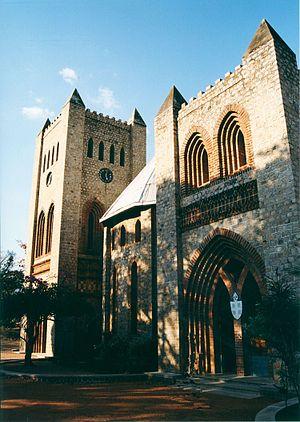
L'Universities' Mission to Central Africa est une société missionnaire d'obédience anglicane, fondée sous l'égide des universités d'Oxford, de Cambridge, de Durham et de Dublin. Elle entretient vigoureusement la tradition anglo-catholique et est la première à confier l'autorité à un archevêque de terrain plutôt qu'à un comité local. Fondée en réponse à une demande de David Livingstone, la société établit des postes missionnaires qui grandissent jusqu'à devenir des archevéchés à Zanzibar et au Nyassaland ; elle est pionnière dans l'éducation des prêtres africains.
L'île de Likoma est la plus grande des deux îles du lac Malawi. Bien qu'enclavée dans les eaux territoriales du Mozambique, elle fait partie du Malawi, les deux îles formant le district de Likoma.